George Fermor, 2nd Earl of Pomfret

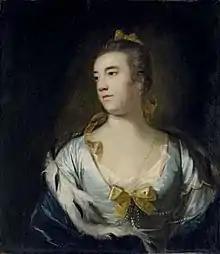
Anna Maria Delagard / Draycott, wife of the 2nd Earl of Pomfret. Portrait by Sir Joshua Reynolds

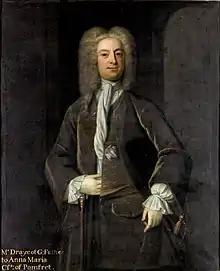
William Draycott (d.1753) of Chelsea and of Sunbury Court in Middlesex, portrait by Charles Jervas inscribed: "Mr Draycot G(rand) Father to Anna Maria Cts (Countess) of Pomfret". At Easton Neston until 2005

In 1764 at St. James's Church, Westminster, he married Anna Maria Delagard (c.1736-1787), sister of William Delagard of Bombay, and grand-daughter and heiress of William Draycott of Sunbury Court in Middlesex. She adopted the surname and arms of Draycott upon the death of her grandfather in 1753. Anna Maria inherited not only the Draycott estates but also a large fortune from Lady Mary Coke (d.1787), widow of Robert Coke, Esq, younger brother of Thomas Coke, 1st Earl of Leicester (1697-1759), and eldest sister of Philip Wharton, 1st Duke of Wharton (1698-1731). On her death in 1760, Lady Jane Coke bequeathed the valuable mineral mines centred on Fremington in Yorkshire, formerly the property of her brother the Duke of Wharton, in trust to a certain "Miss Anna Maria Draycott" (c.1736-1787), who was referred to as her "niece", possibly a sobriquet, "whom she had brought up" (i.e. from childhood), according to Clarkson (1814). The identity of Anna Maria is uncertain, she is called Anna Maria Delagard, "sister of William Delagard of Bombay", and "grand-daughter and heiress of William Draycott of Chelsea, county Middlesex" "and of Sunbury Court in Middlesex". She later adopted the surname Draycott, having also inherited the Sunbury estates of the Draycott family. Her gratitude to Lady Jane her benefactor is recorded on an inscribed monument she erected to her in St Mary's Church, Sunbury, where she was buried, but with no stated indication of the relationship. By his wife he had issue as follows: